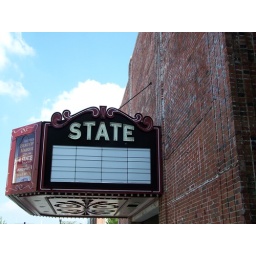
Newly refurbished theater sign in Kingsport